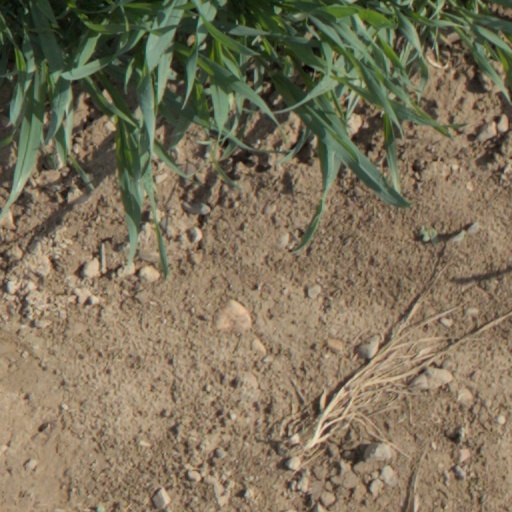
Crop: wheat